Describe the emotion expressed in this image:  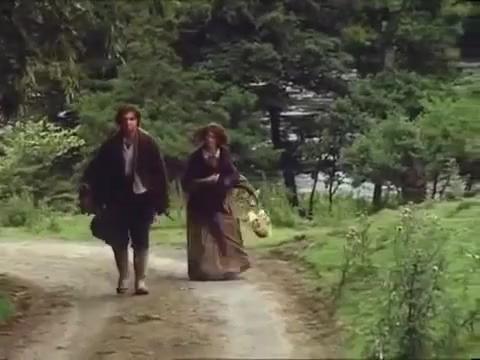
This person displays Pain, valence and arousal with low intensity.